GOLGA8H

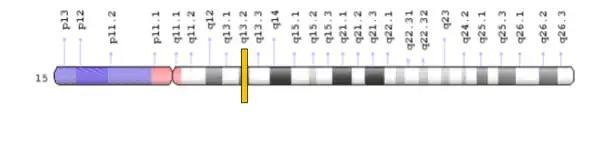

In actuality, when running the FASTA protein sequence of GOLGA8H on BLAT (the BLAST-Like Alignment Tool), it is found to exist in 85 or 87 different locations (depending on an individual’s sex chromosomes). 81 copies of the protein exist on chromosome 15, one copy each on chromosomes 7, 9,10, and 12, and two copies on the Y chromosome